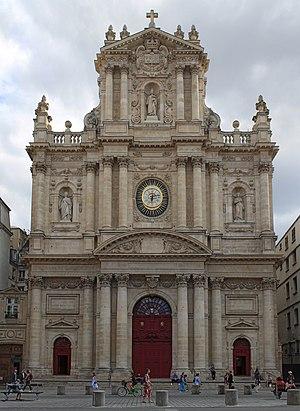
Église Saint-Paul-Saint-Louis de Paris.